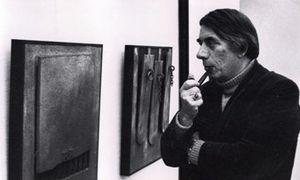
Ferruccio Bortoluzzi est un artiste plasticien, peintre et sculpteur italien contemporain. Son style peut être associé à celui du courant matiériste du mouvement de l'Art informel européen.